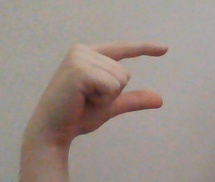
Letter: dal